Tornado Low Level

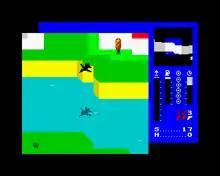
Flying towards a target to destroy.

The player controls a Panavia Tornado fighter jet and must manoeuvre the plane at low altitude in order to destroy targets on the landscape by flying low over them at high speed, while avoiding pylons, bridges, and other structures. Each target is represented as a small circle. After five targets are destroyed, new targets are placed in more difficult positions, such as on the water.